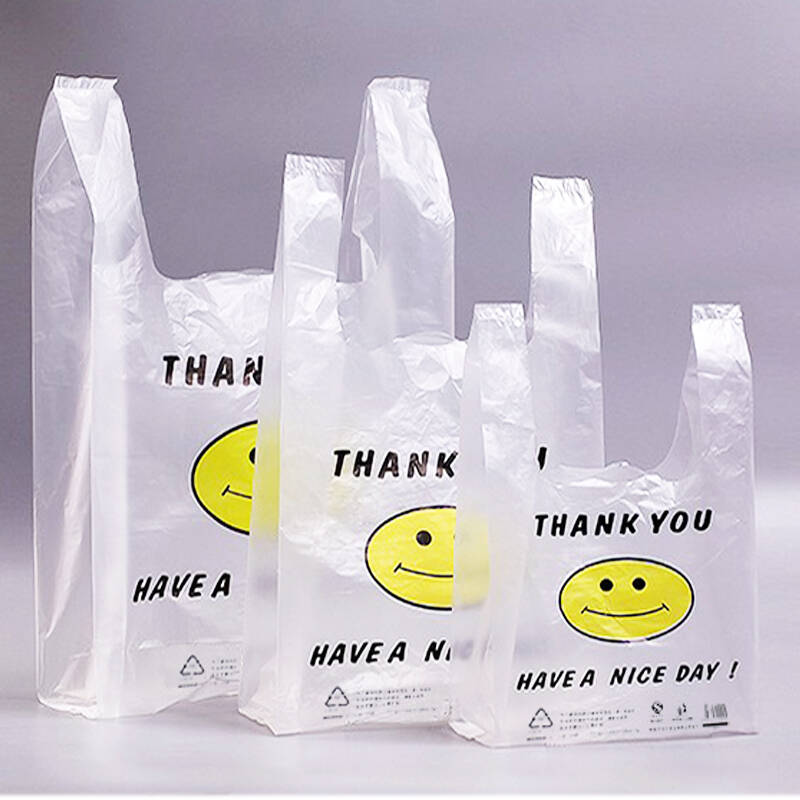
Label: plastic